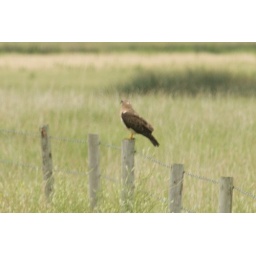
Hawk on a fence in the pasture of rural Alberta